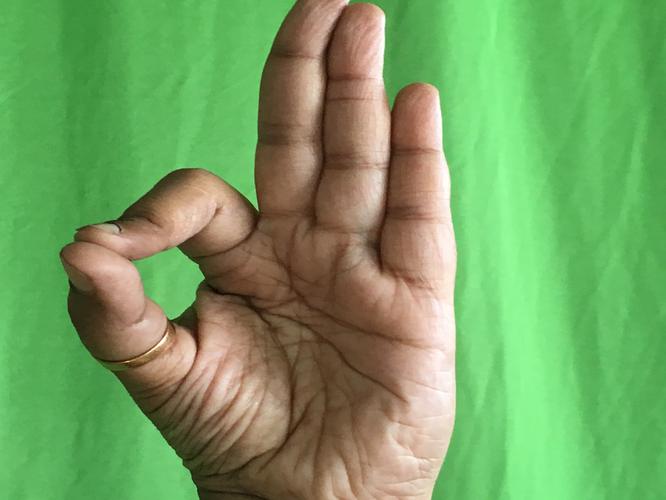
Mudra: Aralam
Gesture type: single_hand